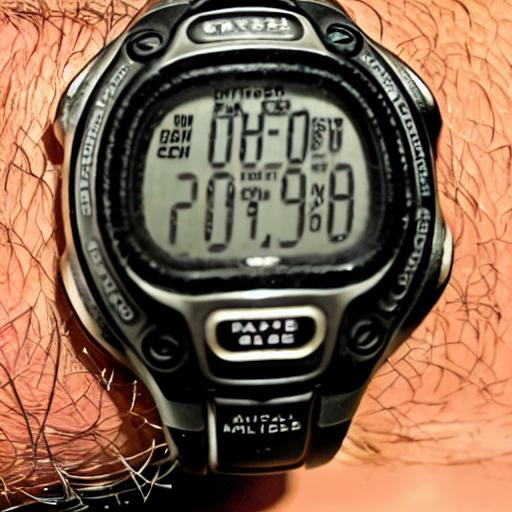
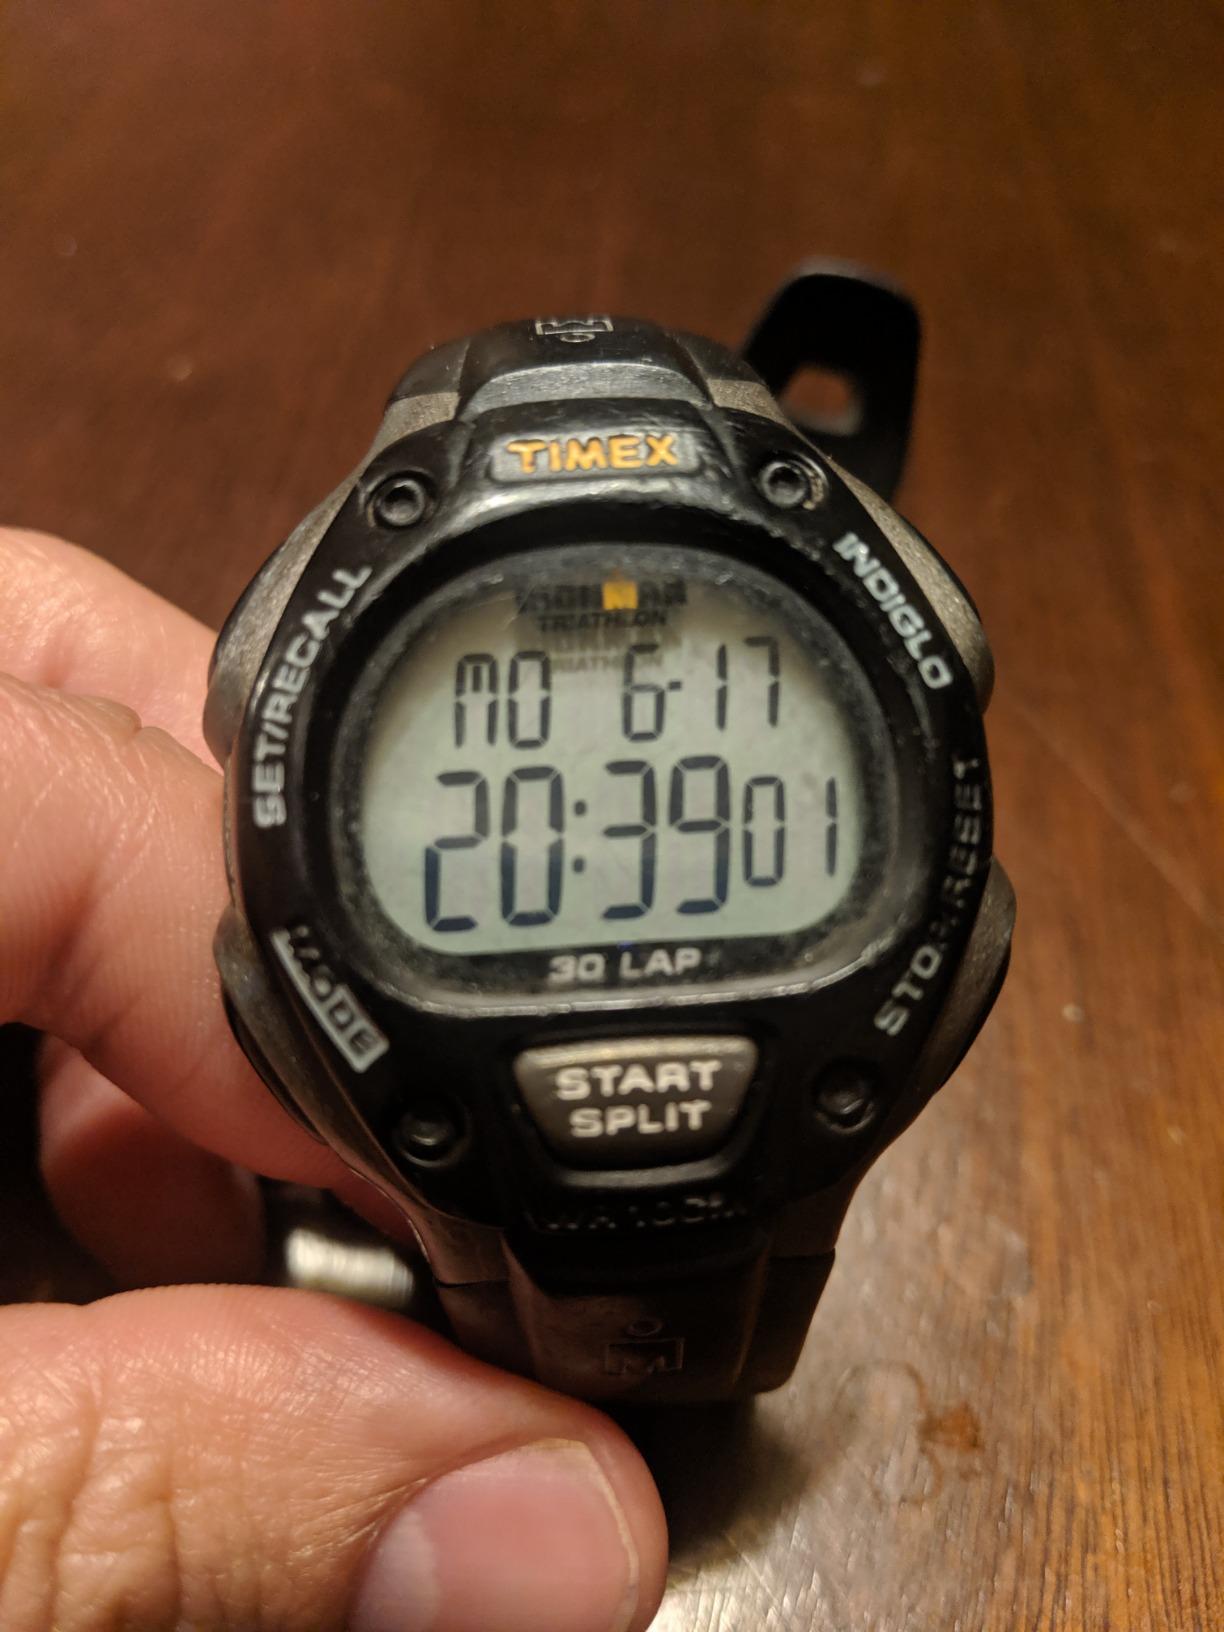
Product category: accessories_watch
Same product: no